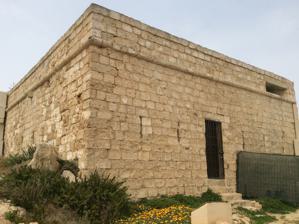
Building: Westreme Battery
Country: Unknown
Year built: 1715
Former artillery battery in Mellieħa, Malta Westreme Battery Batterija ta' Westreme Mellieħa , Malta The blockhouse of Westreme Battery, now the Tunnara Museum Coordinates 35°57′59.8″N 14°21′25.1″E / 35.966611°N 14.356972°E / 35.966611; 14.356972 Type Artillery battery Site information Owner Government of Malta Operator Mellieħa Local Council Open to the public Yes Condition Blockhouse intact Parapet destroyed Site history Built 1715–1716 Built by Order of Saint John Materials Limestone Battles/wars Capture of Malta (1798) World War II Westreme Battery ( Maltese : Batterija ta' Westreme ), also known as ir-Rasus Battery ( Maltese : Batterija tar-Rasus ) or Mellieħa Right Battery ( Maltese : Batterija tal-Lemin tal-Mellieħa ), is a former artillery battery in Mellieħa , Malta . It was built by the Order of Saint John in 1715–1716 as one of a series of coastal fortifications around the Maltese Islands. Most of the battery was destroyed over time, but the blockhouse still exists. It is now open to the public as the Tunnara Museum , a museum about tuna fishing . History Westreme Battery was built in 1715 and 1716 as part of the Order of Saint John's first building program of coastal fortifications. The battery was probably named after a knight of the same name. No records with details about its construction are known. The battery was one of two batteries guarding Mellieħa Bay, the other one being the now-demolished Fedeau Battery . The area was further defended by Mellieħa Redoubt at the centre of the bay, but this no longer exists. Coat of arms (modern) of Ramon Perellos on the battery The battery consisted of a semi-circular gun platform, with its eastern face having a parapet with five embrasures. There was no parapet around the rest of the platform. This arrangement was similar to the one at the nearby Mistra Battery , but on a larger scale. The battery also had a single blockhouse, placed diagonally along the land front so that its two outer faces functioned as a redan, similar to Saint Mary's Battery . The blockhouse, which was pierced with musketry loopholes, was one of the largest blockhouses in any of the coastal batteries in Malta. These features put together made the battery unique, unlike any other in the Maltese islands. The battery with World War II additions In 1748, Grand Master Pinto inaugurated the tunnara , a traditional Maltese tuna fishing method, at Westreme Battery. Over the years, the battery's military importance was diminished, and it was used as a store for fishing nets and other equipment used in the tunnara . During the French invasion of Malta of 1798, Westreme Battery was the first battery to be overrun by the invading forces. In World War II , the blockhouse was converted into a beach post. Rectangular machine gun portholes were cut into the corners of the building. Another concrete beach post and a searchlight emplacement were also built near the blockhouse. After the war, the blockhouse was again used in the tunnara . Present day Information post at the entrance Today, the semi-circular gun platform and the parapet of the battery no longer exist, although some parts of the rock hewn base can still be seen. The blockhouse is still intact, and is open to the public as the Tunnara Museum. Its exhibits relate mainly to Maltese traditional tuna fishing. The blockhouse was restored in 2007 and 2008. Further restoration works began in 2015. A full renovation project was announced in October 2019, which will take place with a majority of EU funds allocation. Further reading Muscat, David (2008). "Report on Tunny Fishing in Malta with a particular focus on the Mellieħa Tonnara ". In Anthony Bonanno (ed.). Malta and Sicily: Miscellaneous Research Projects (PDF) (2 ed.). Officina di Studi Medievali, University of Catania . pp. 276– 290. ISBN 978-88-88615-83-7 . {{ cite book }} : |work= ignored ( help ) CS1 maint: location missing publisher ( link ) References